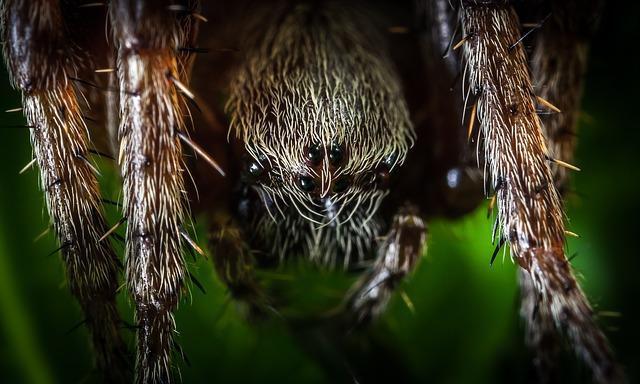
spider